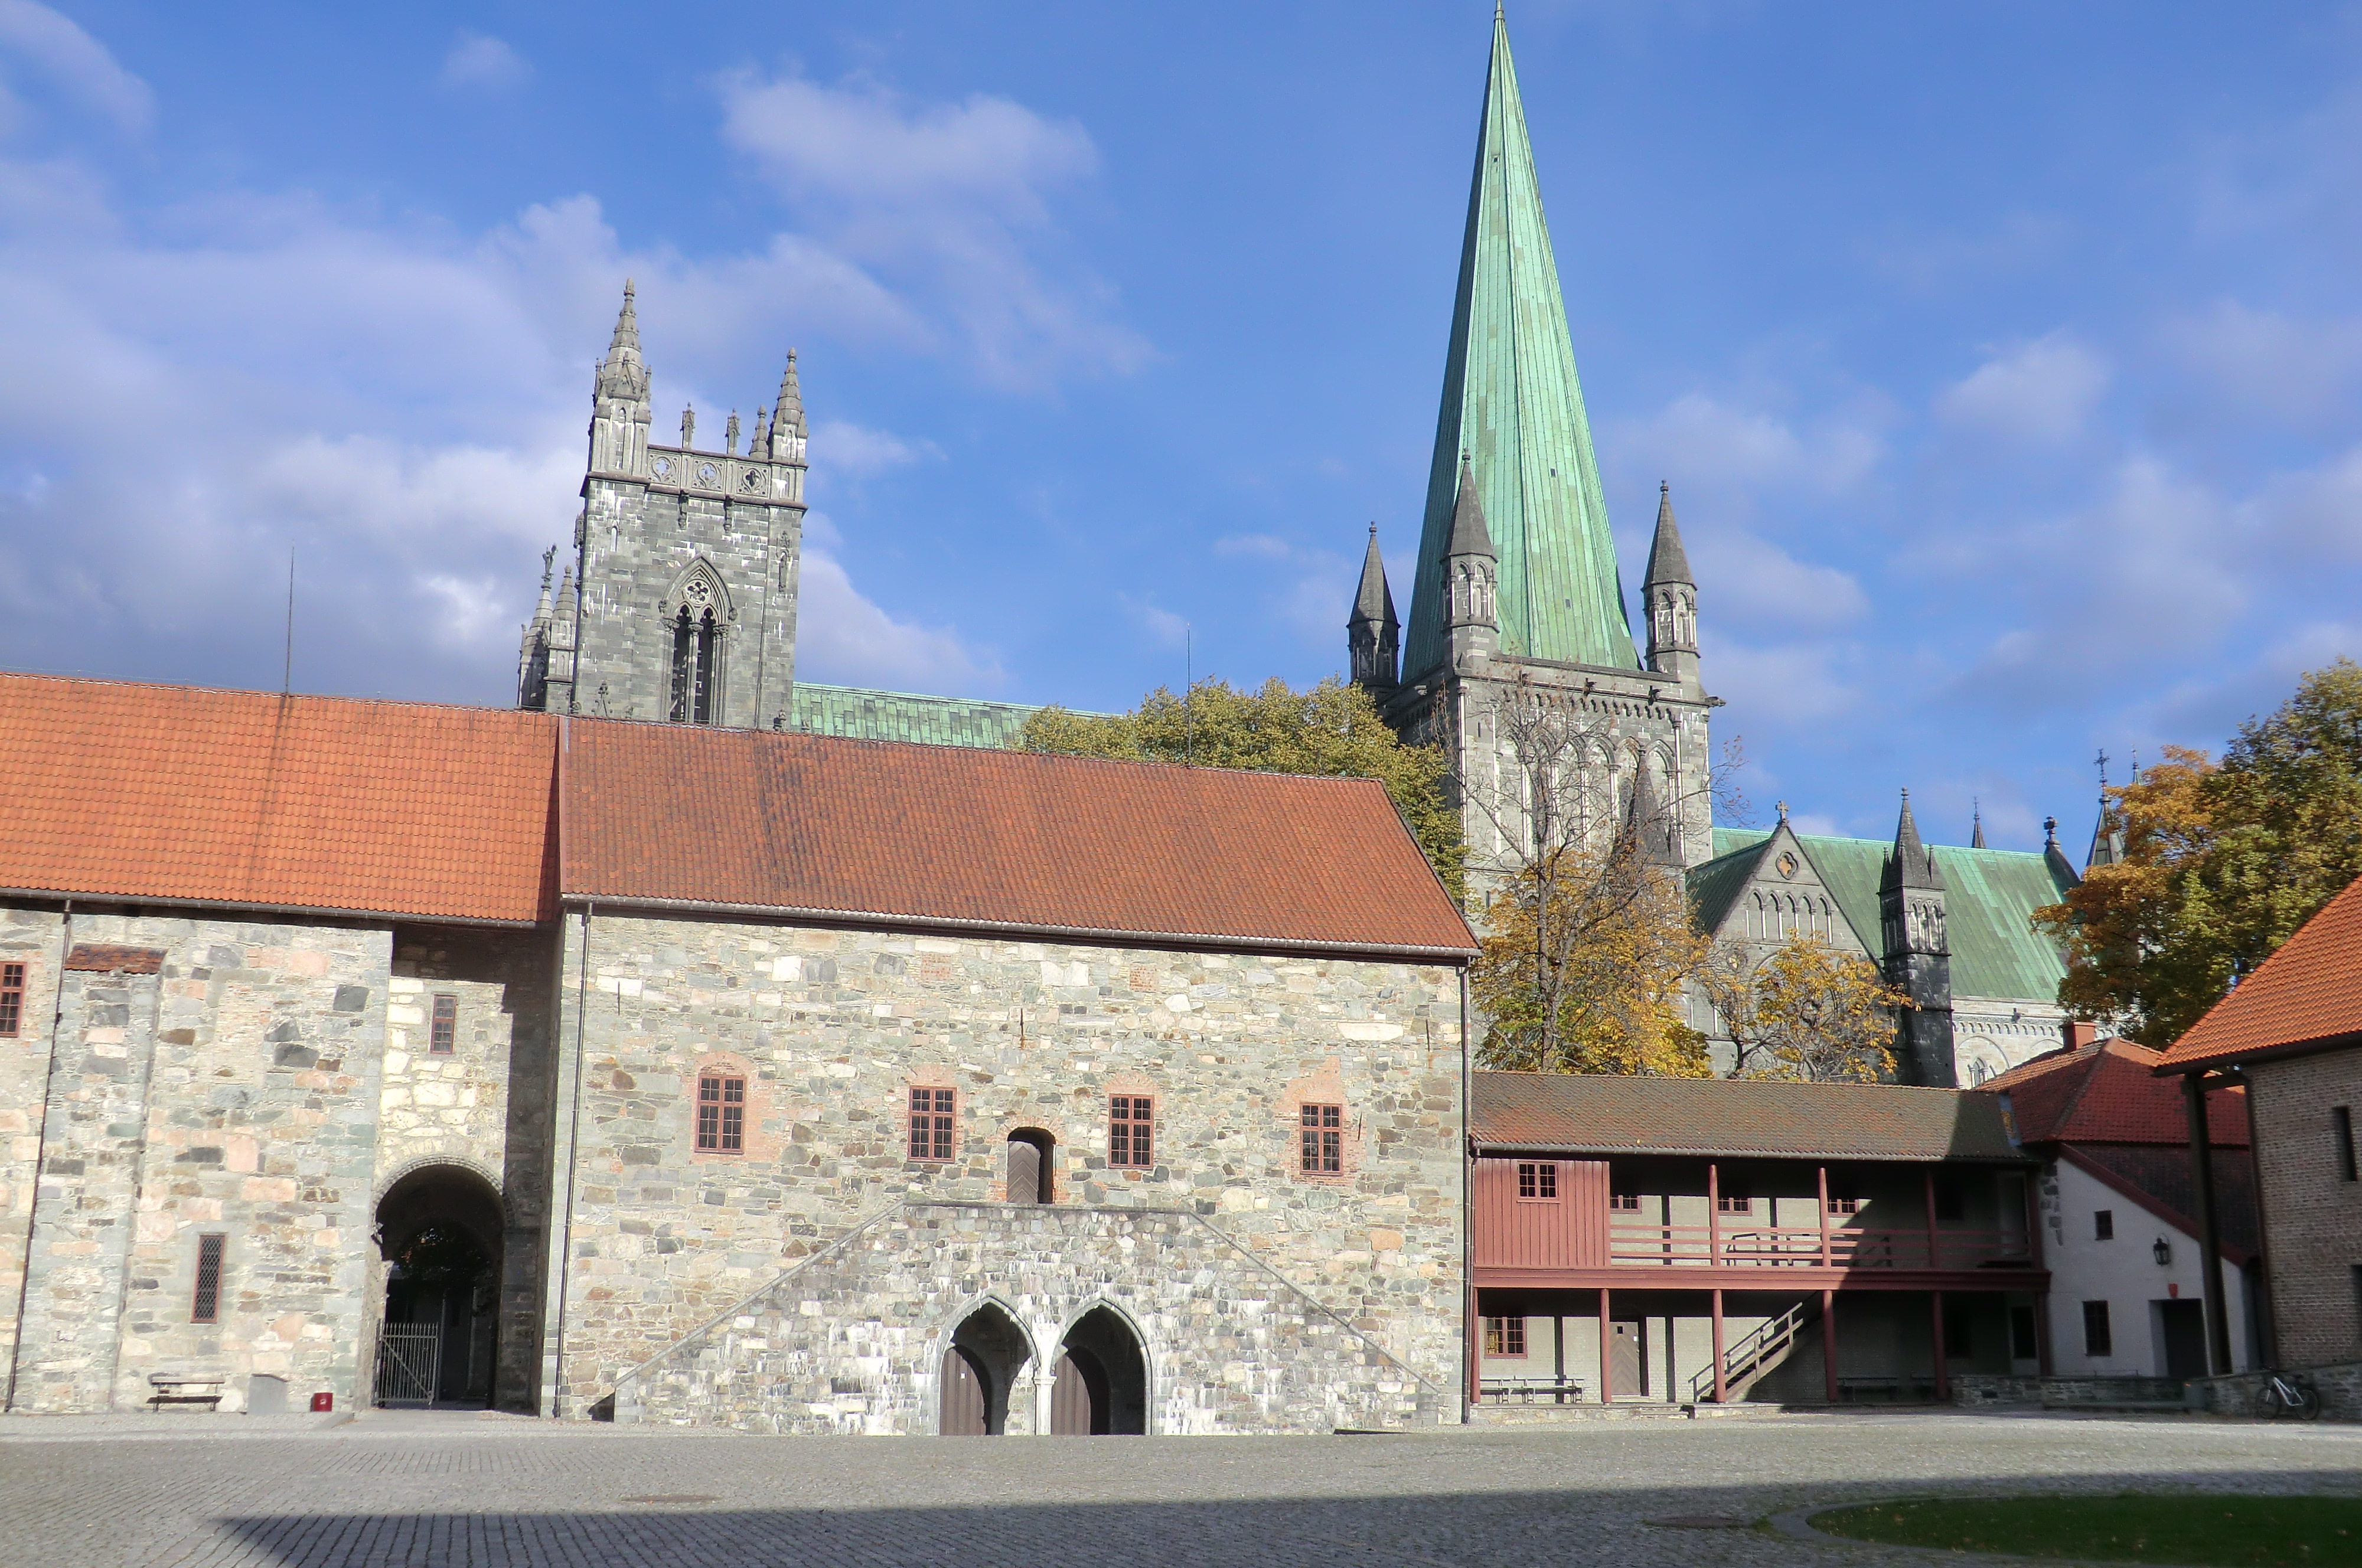
church, norway, trondheim, Nidaros, cathedral, steeple, spire, town, architecture, building, landmark, medieval architecture, sky, place of worship, parish, facade, city, tree, tourism, roof, neighbourhood, historic site, tower, vacation, chateau, gothic architecture, abbey, house, monastery, convent